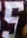
Number: 5